Anoecida

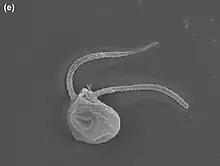
"Halocafeteria seosinensis", a halophilic, heterotrophic nanoflagellate isolated from a saltern in Korea. SEM image.

Anoecida is an order of bicosoecids, a small group of unicellular flagellates, included among the heterokonts.